Question: Where are the sinks?
Tambaya: Ina wurin wanke hannun yake?
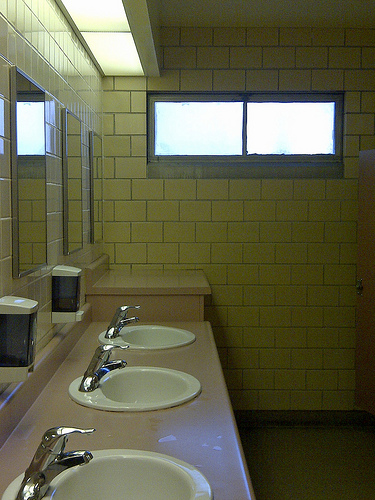
Answer: In a bathroom.
Amsa: A bandaki.